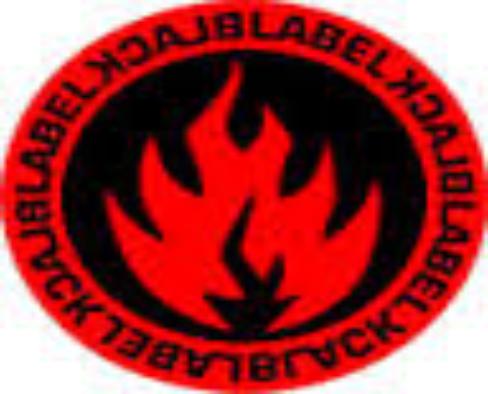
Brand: Black Label Skateboards
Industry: Clothes